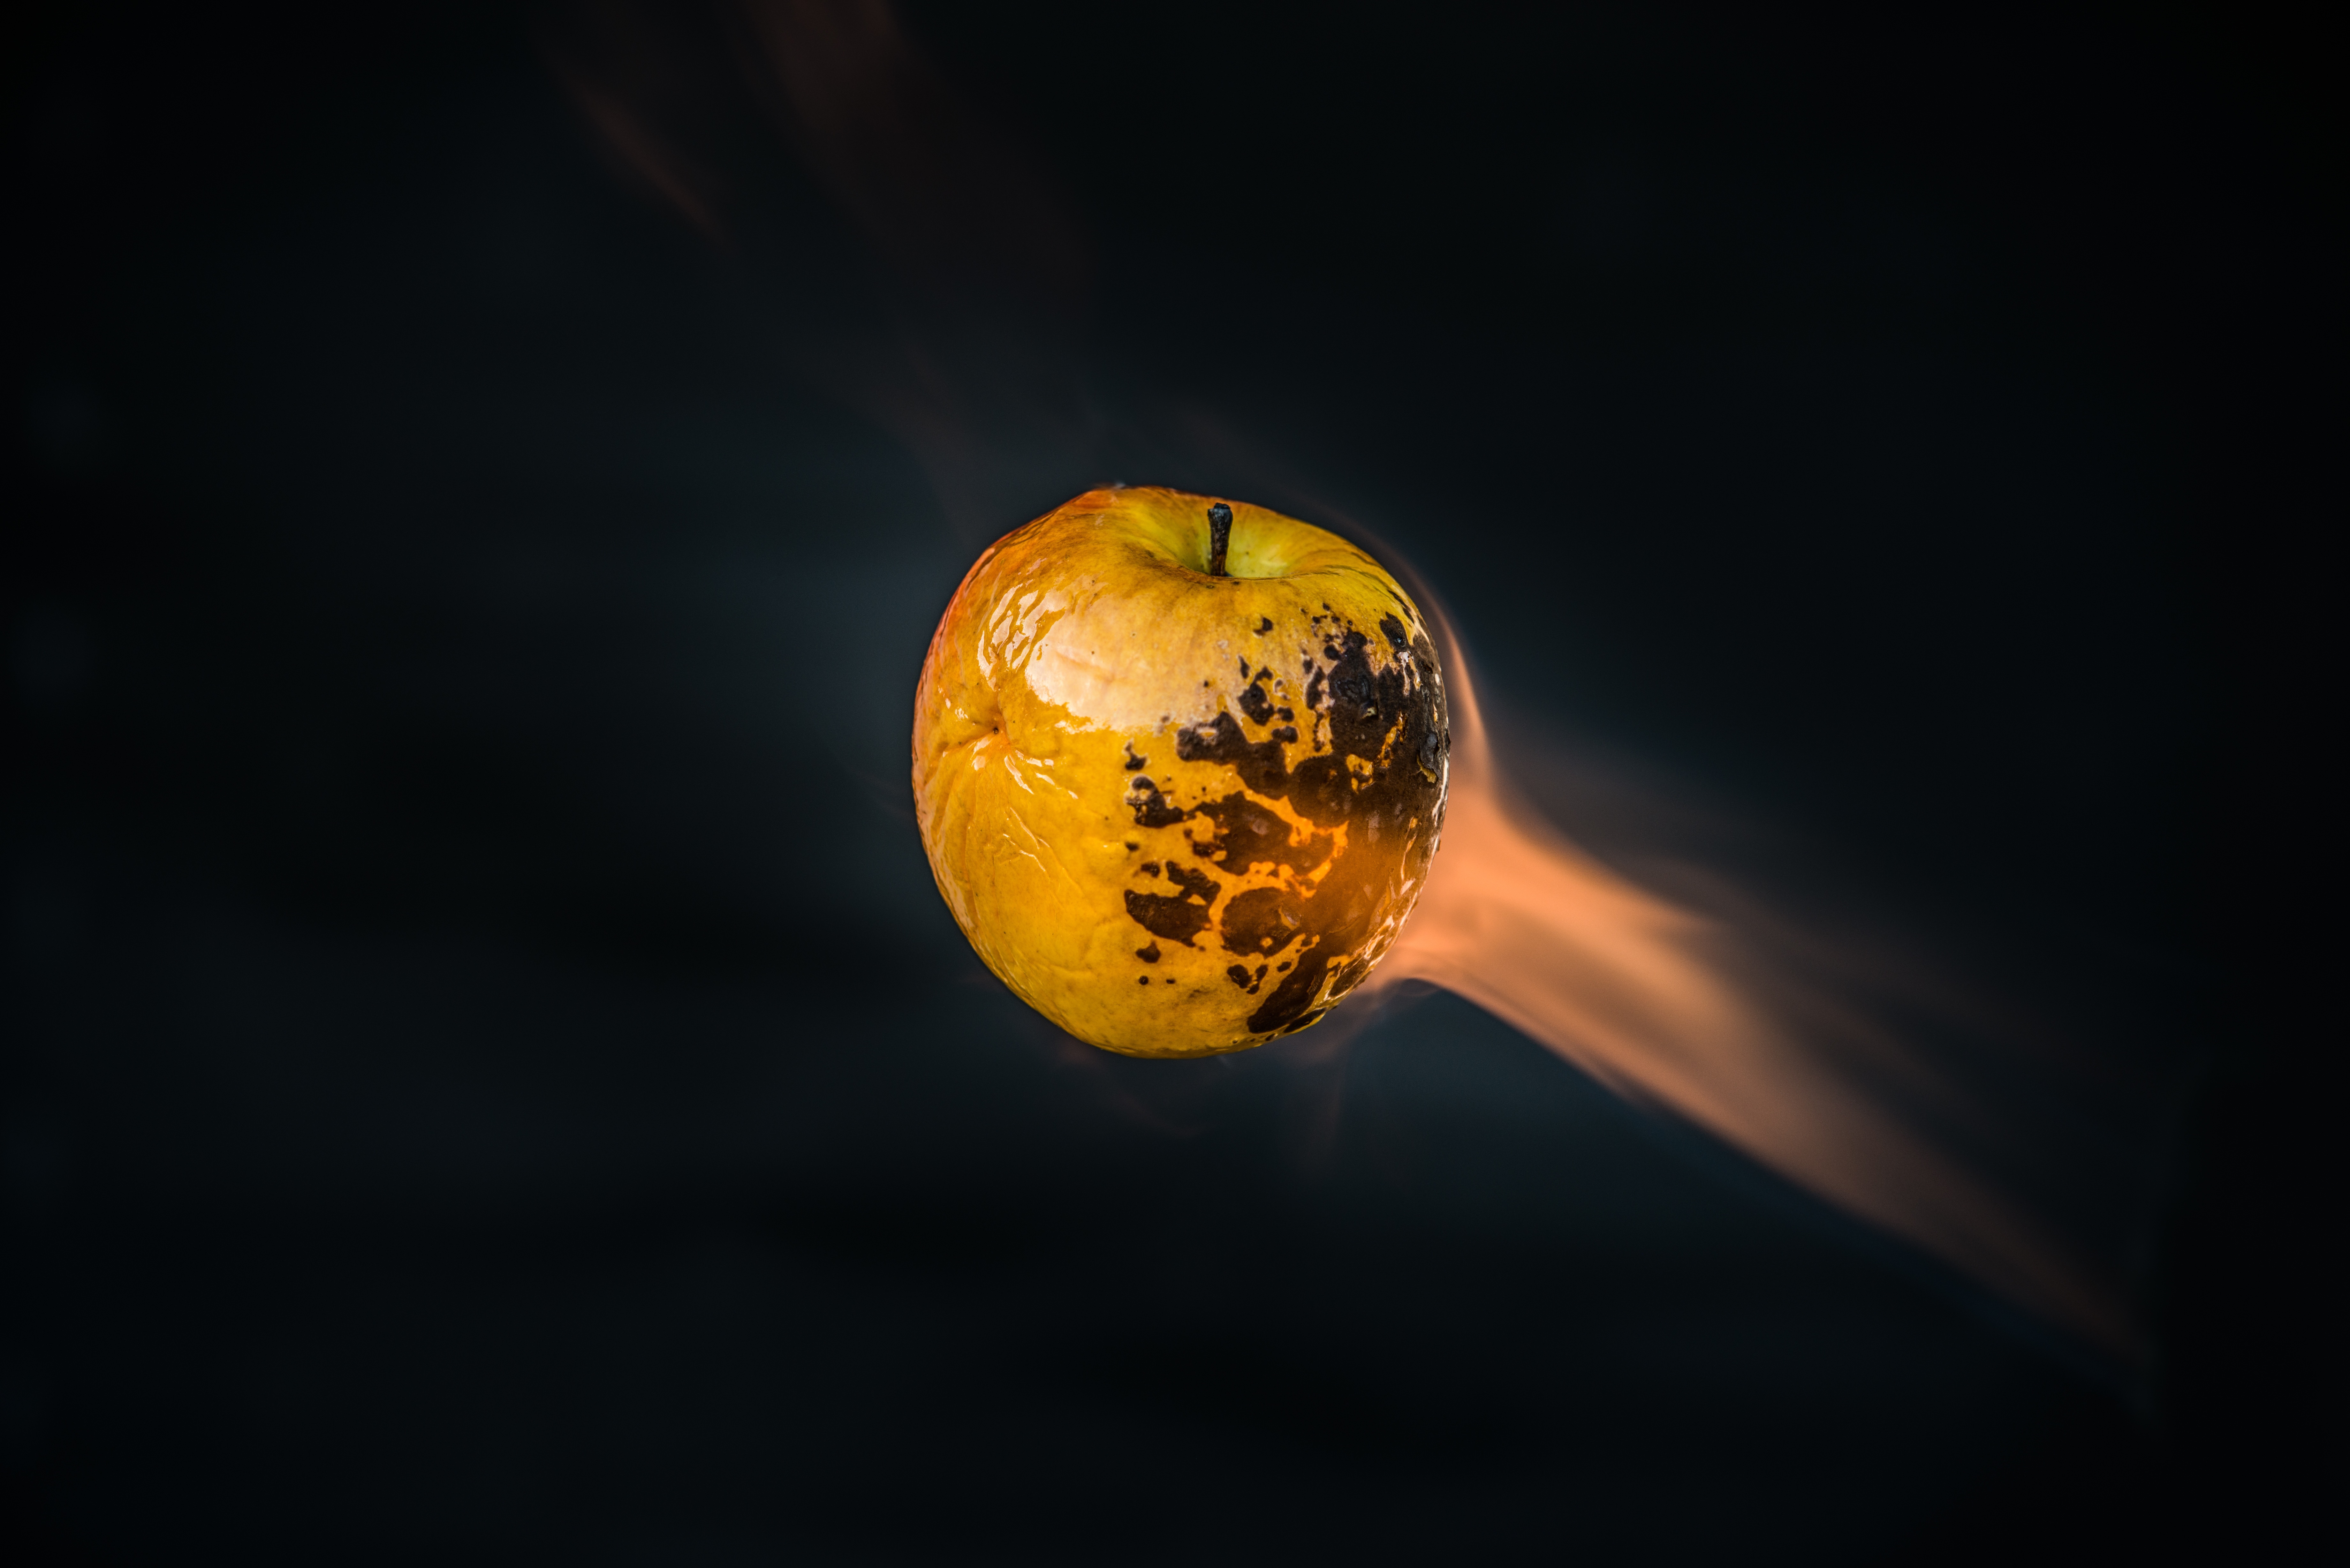
apple, outdoor, light, sun, night, fruit, sunlight, food, reflection, cooking, fire, darkness, yellow, dessert, eat, delicious, circle, burn, close up, earth, tasty, ball, vegetarian, sphere, planet, shape, macro photography, astronomical object, computer wallpaper